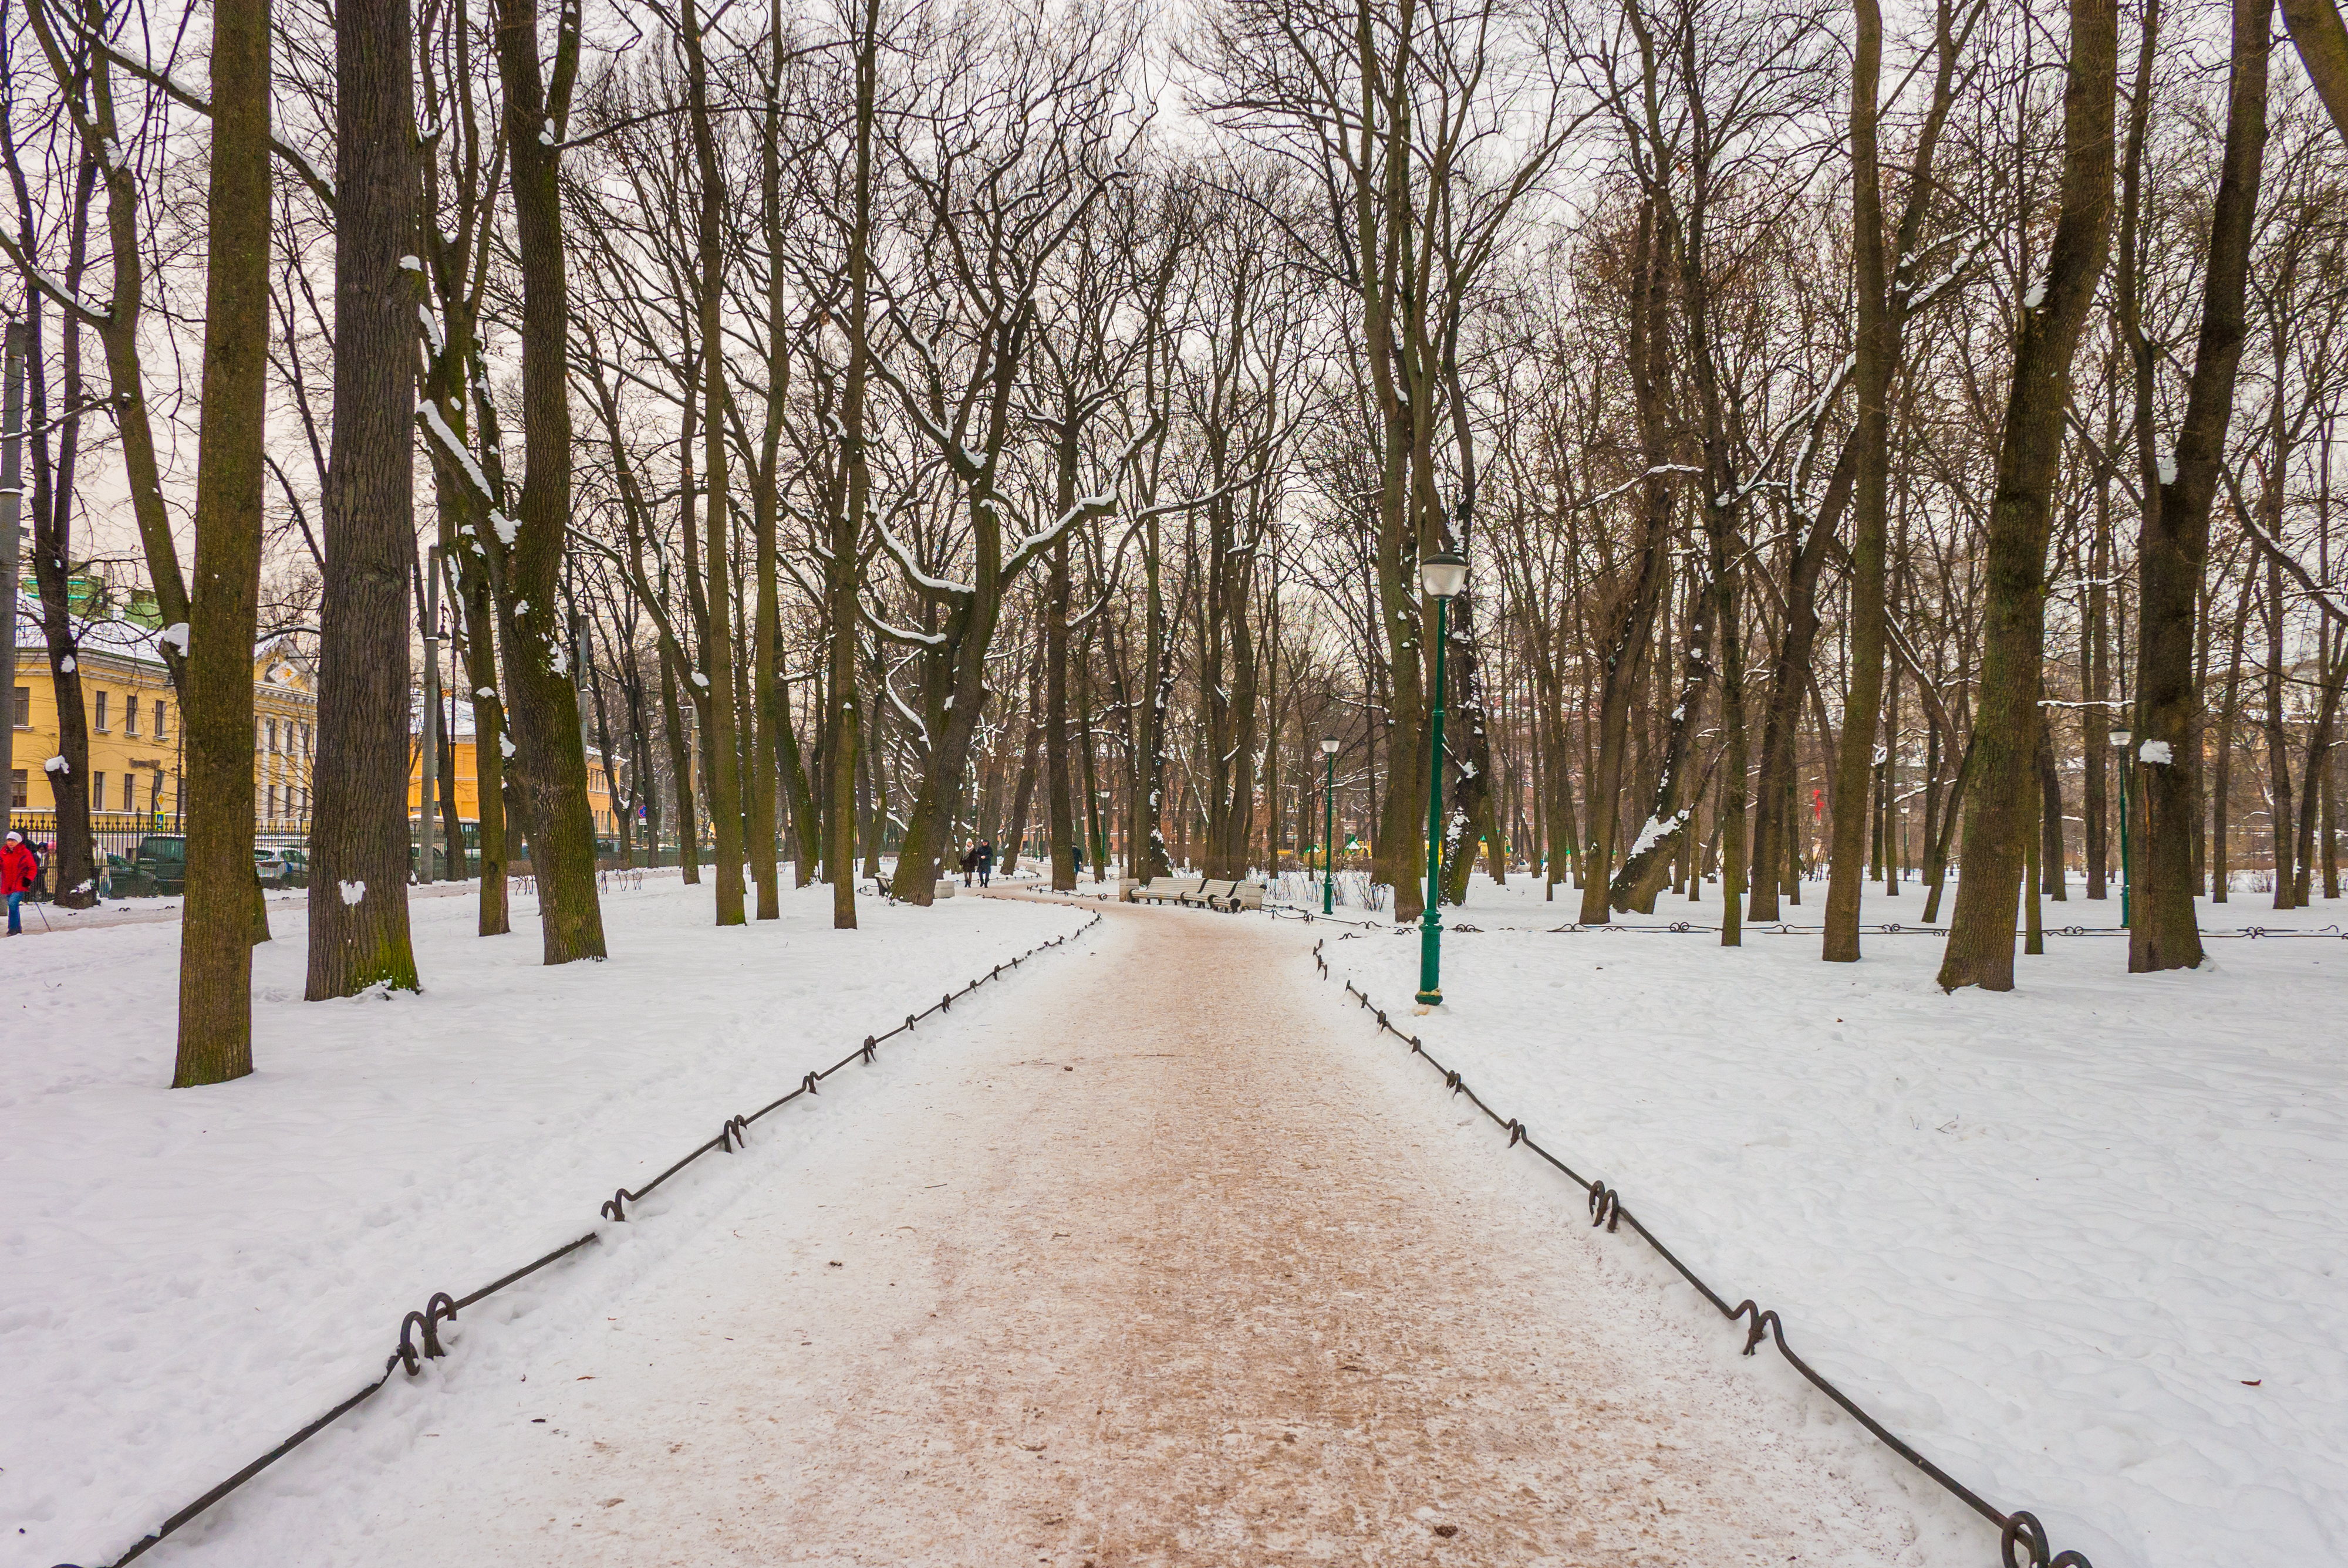
images, snow, tree, natural landscape, wood, branch, trunk, plant, road surface, freezing, twig, deciduous, thoroughfare, woody plant, landscape, grass, asphalt, rural area, road, frost, forest, grove, woodland, recreation, symmetry, winter, lane, trail, path, street, sky, sidewalk, dirt road, Northern hardwood forest, walkway, plant stem, city, ice, winter storm, precipitation, arch, temperate coniferous forest, old growth forest